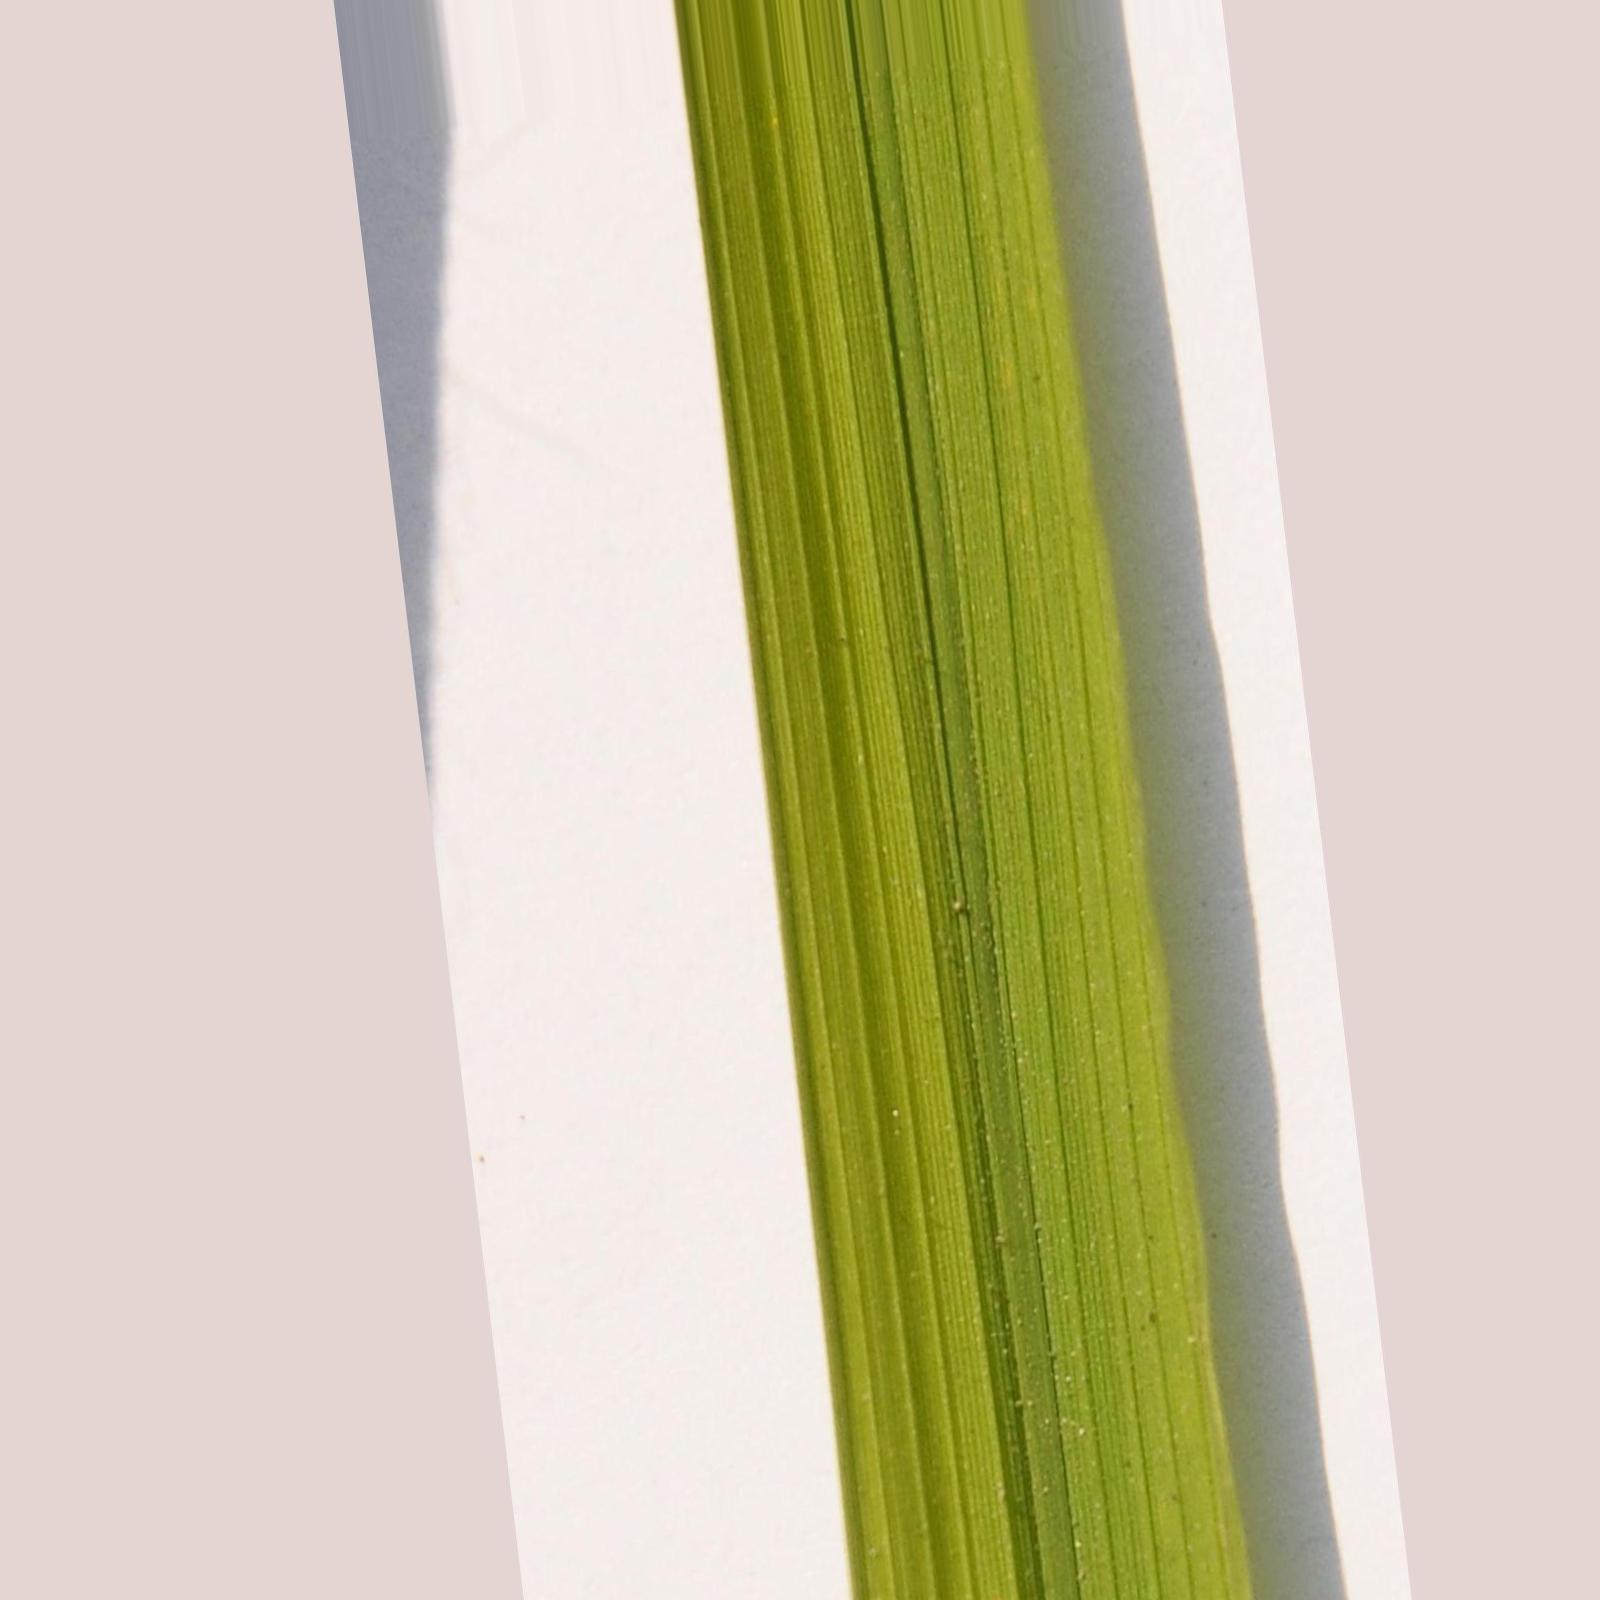
Nhãn: Bệnh Bạc lá (Bacterial leaf blight)